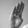
ASL letter: B